Gottlieb Abrahamson Gedalia

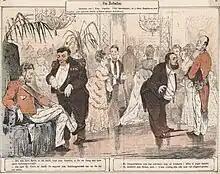
Caricature of Gedalia, 1985.

Gedalia had a reputation for being extremely vain, talkative, bragging and tactless. This made him a well-known character in the streets of Copenhagen and a favourite victim of the popular comic magazines of the time. On the other hand, he was also good-natured and extremely helpful to those in need. His business developed over the years into one of the most successful in the country, and he enjoyed great trust both locally and abroad. He became Portuguese Consul General in 1866, and in 1870 he bought a baronial title in San Marino. He often engaged in discussions with foreign diplomats in Copenhagen. In around 1870, Spain engaged him in negotiations with Christian IX's brother, Prince Hans, about taking over the throne of Spain. As early as the 1850s, he was working on plans for the establishment of a large private bank in Copenhagen,but they were delayed by C. F. Tietgen's Privatbanken, and it was not until around 1860 he found the time right for a new attempt, which in 1871 resulted in the foundation of Landmandsbanken. Gedalia engaged his old employee Isak Glückstadt as director.